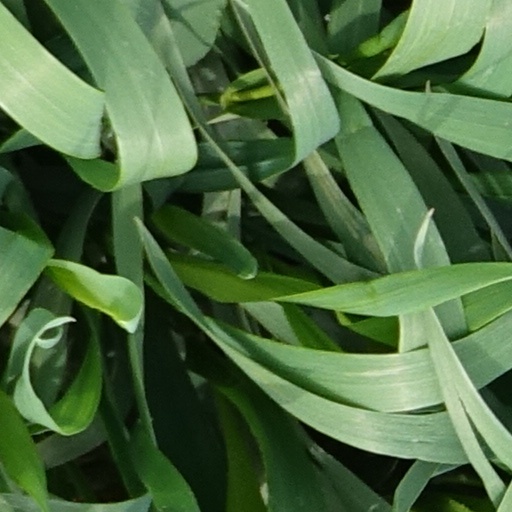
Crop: wheat